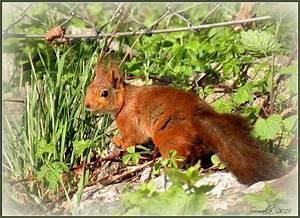
squirrel